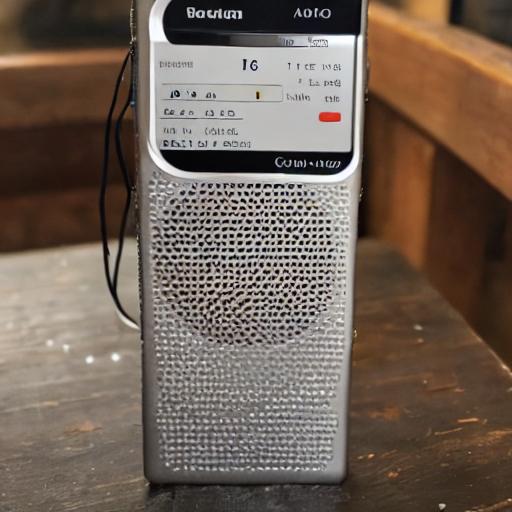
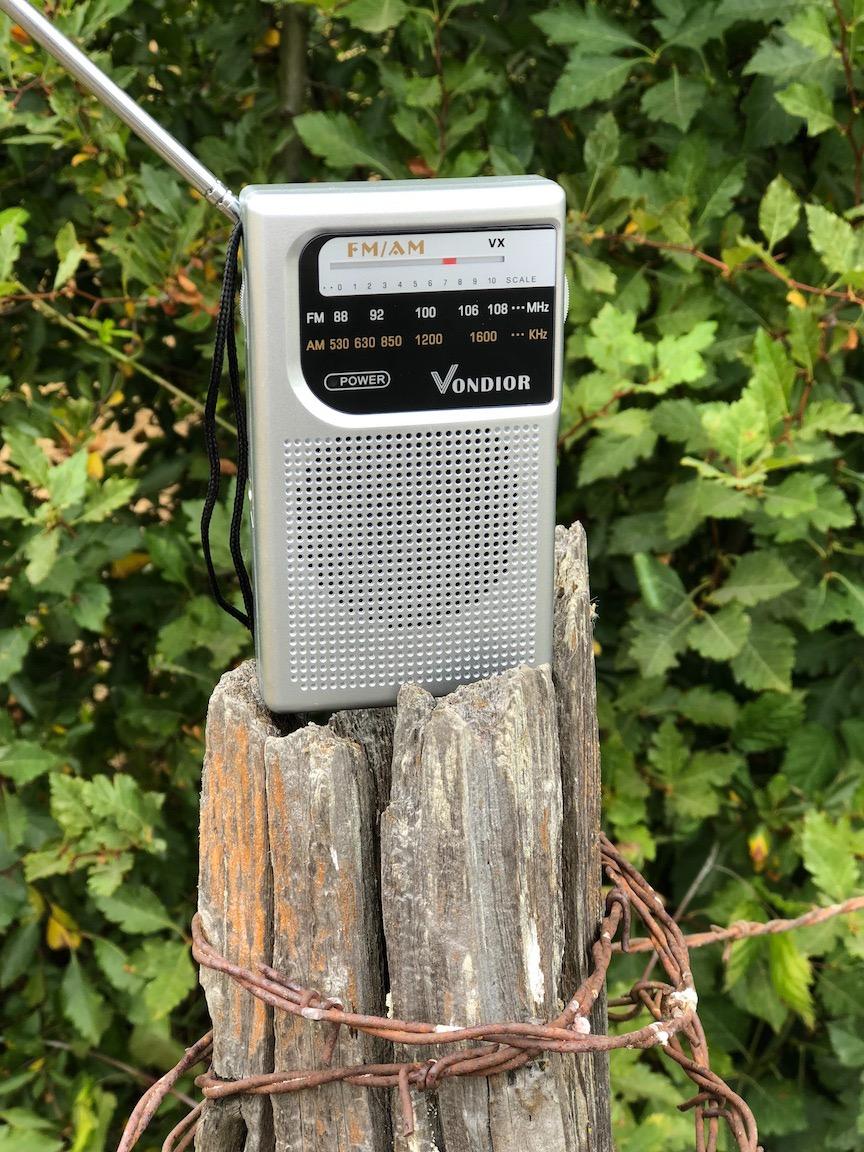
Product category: radio
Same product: no